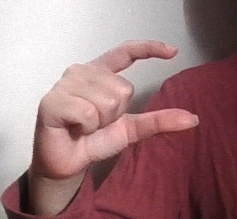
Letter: dal